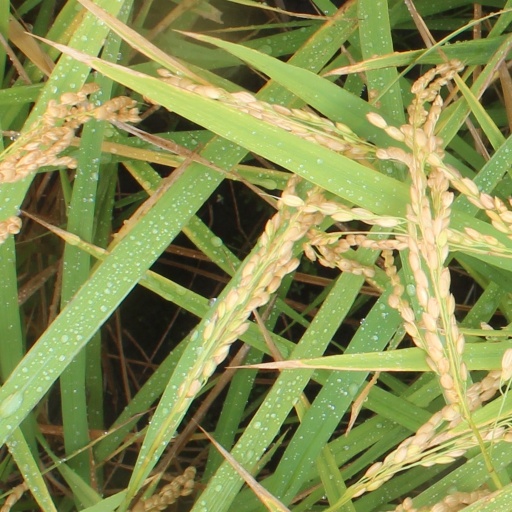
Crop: rice